Sidney Breese

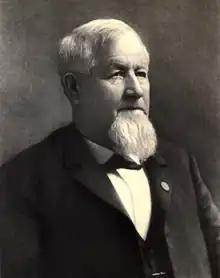
John M. Palmer called Breese an "ideal judge".

Breese rejected a nomination to the Illinois Supreme Court in 1853, and many speculated he wanted to return to the U.S. Senate. However, legislators forced him back into judicial service. Breese accepted an appointment as a Judge on the Circuit Court in 1855, before being elected to the Illinois Supreme Court as an associate justice in 1857. He would serve the rest of years on the bench of that court, including stints as the Chief Justice during multiple terms. By 1850, Breese was living in Carlyle, Illinois, the county seat of Clinton County, Illinois, and relatively centrally located within the state.